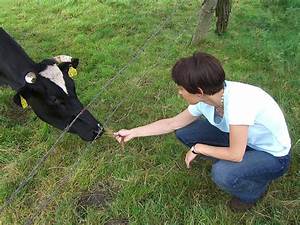
Label: mucca